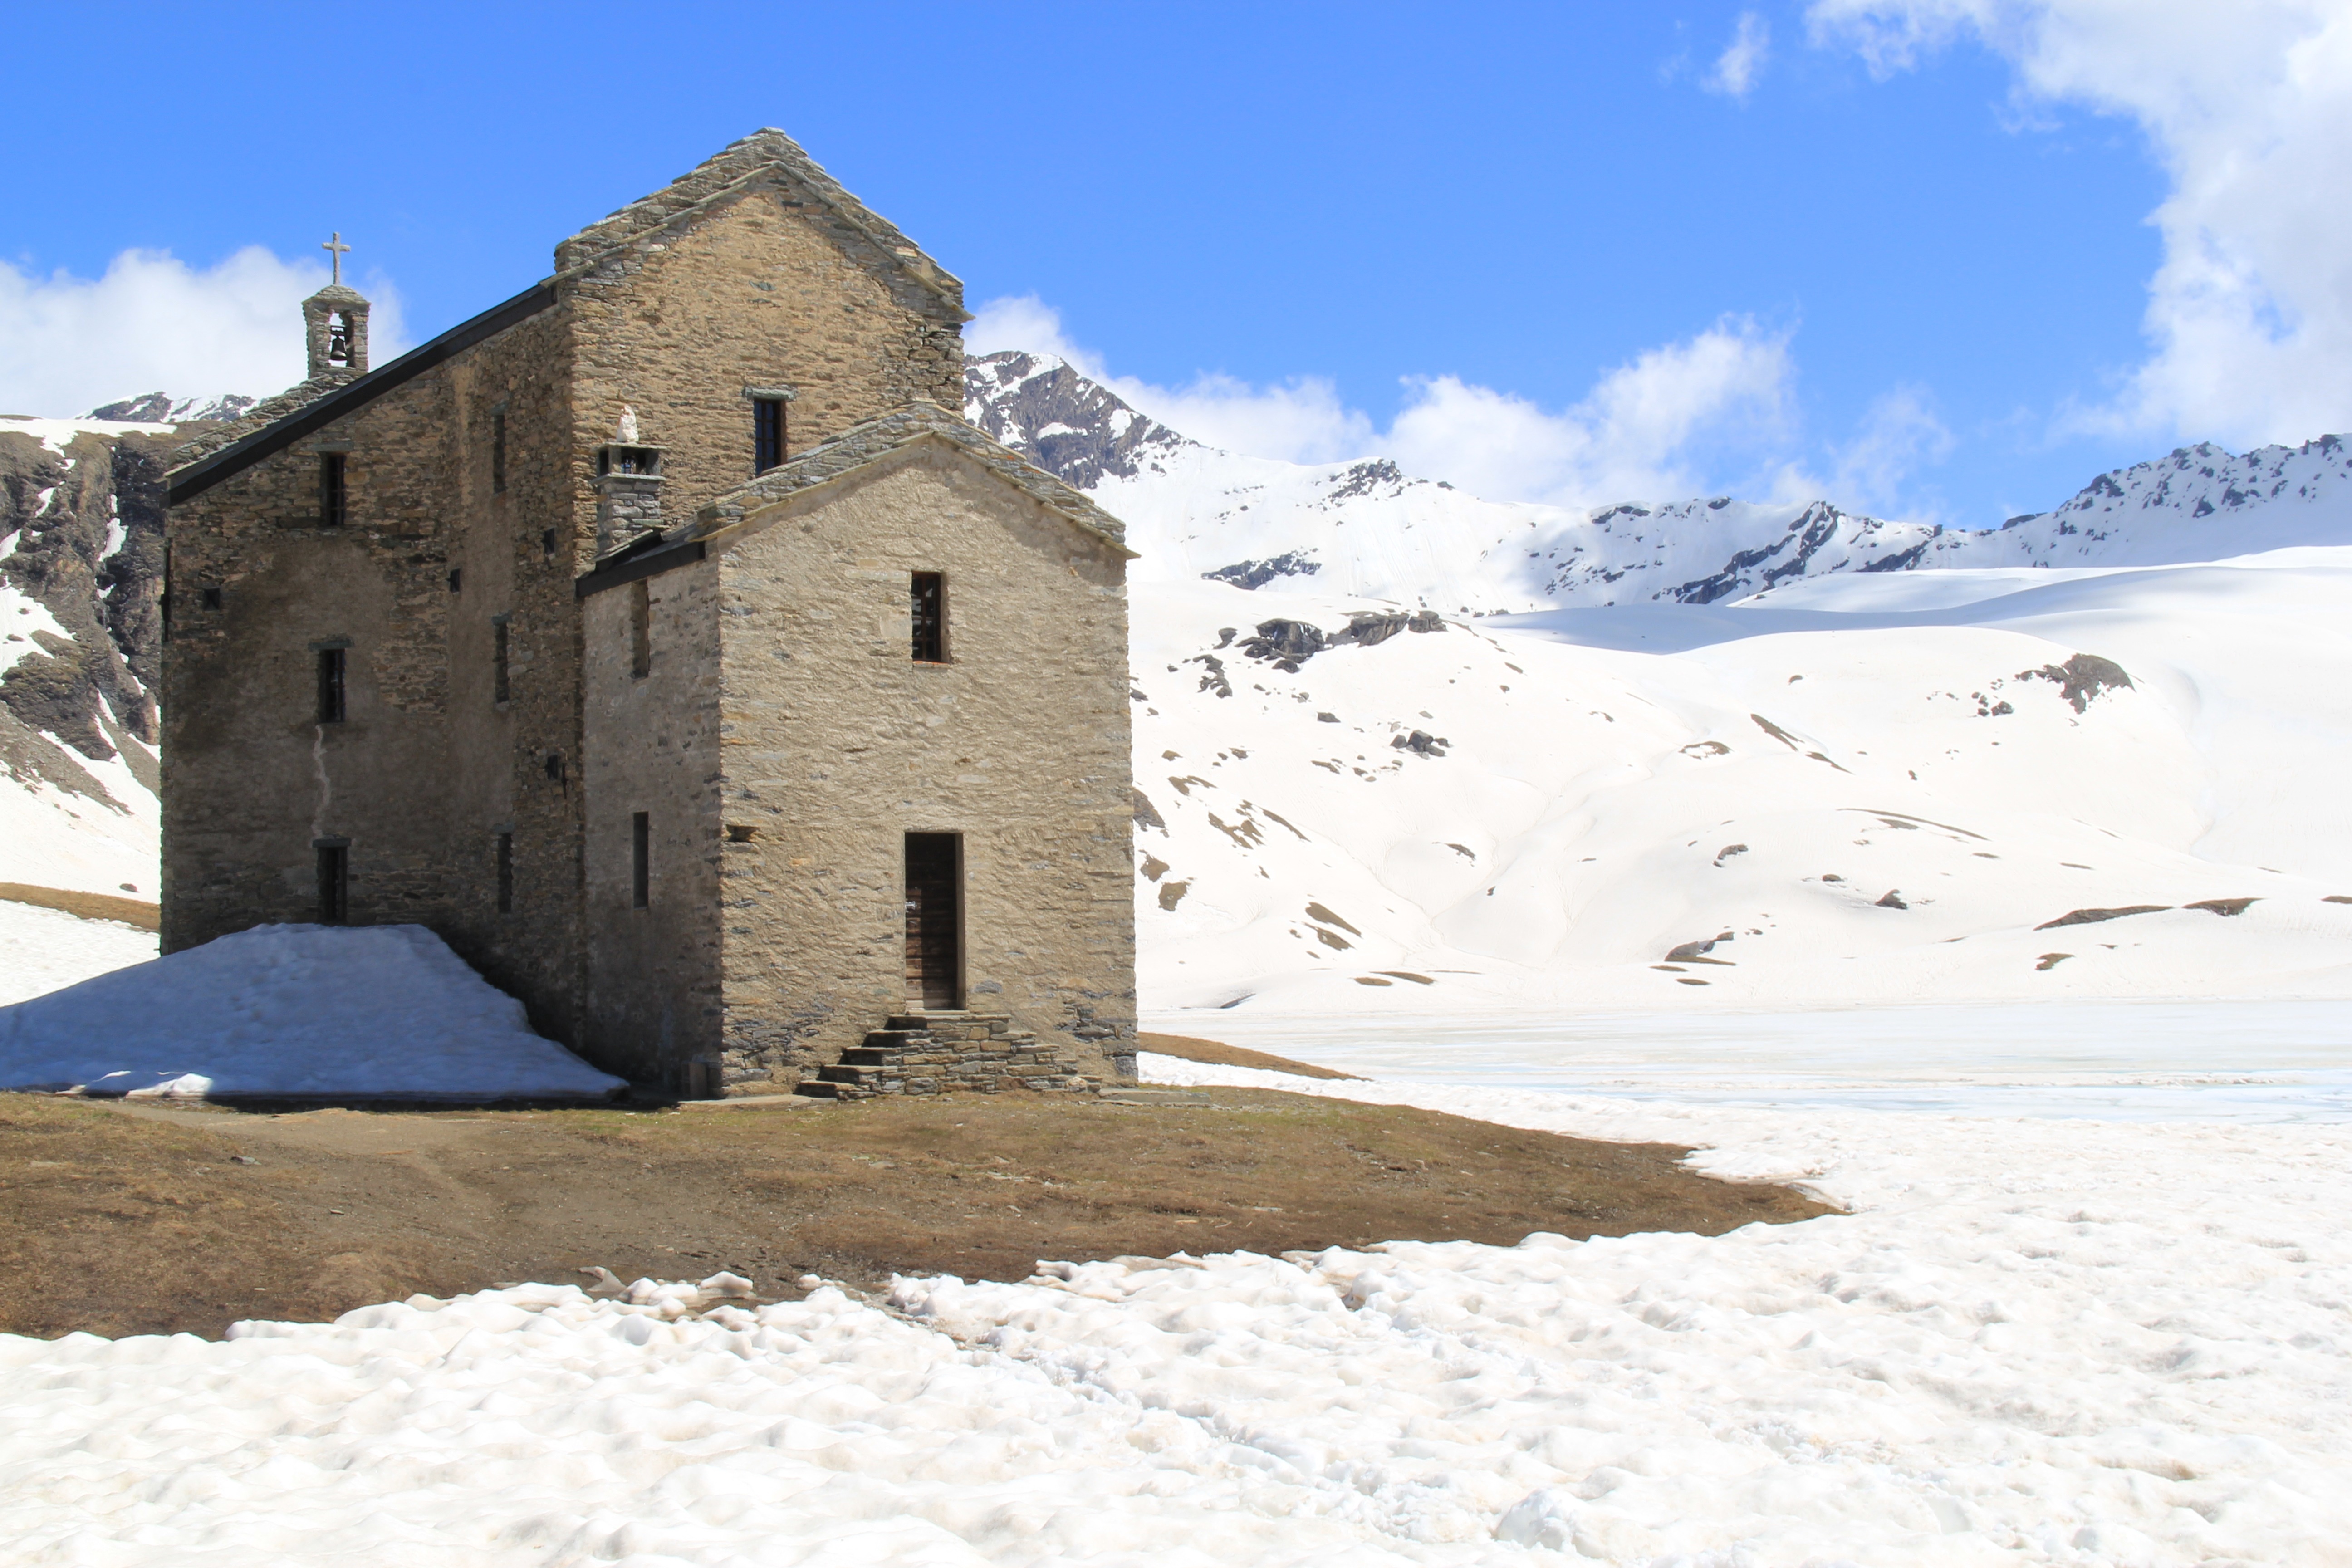
mountain, snow, winter, architecture, structure, building, old, city, mountain range, landmark, historic, tourism, season, design, aged, architecture design, miserin, lake miserin, champorcher